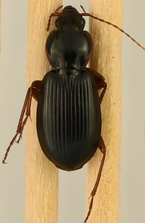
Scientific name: Synuchus impunctatus
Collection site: Harvard Forest Site (HARV), plot HARV_010